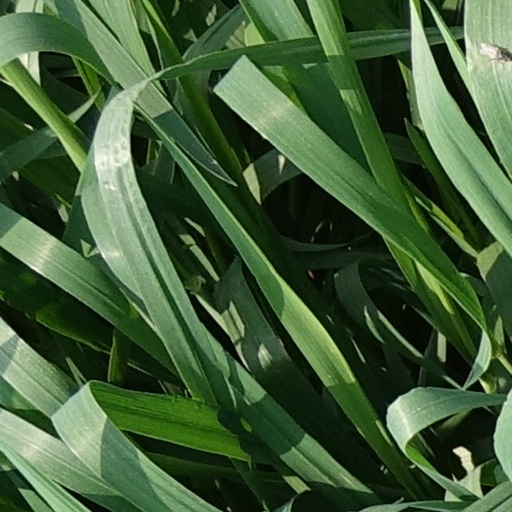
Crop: wheat